List of Toradora! chapters

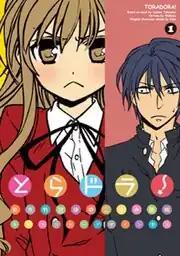
"Toradora!" manga volume 1 cover

"Toradora!" is a Japanese manga series written by Yuyuko Takemiya and illustrated by Zekkyo, based on the light novel series of the same name. It was serialized in MediaWorks' shonen manga magazine "Dengeki Comic Gao!", but since May 2008 it is serialized in ASCII Media Works' manga magazine "Dengeki Daioh". North American publisher Seven Seas Entertainment published the first volume in English language in March 2011. In Indonesia, Elex Media Komputindo published the first volume in July 2011 in Indonesian. In Mexico, Editorial Kamite published the first volume in January 2016 in Spanish.